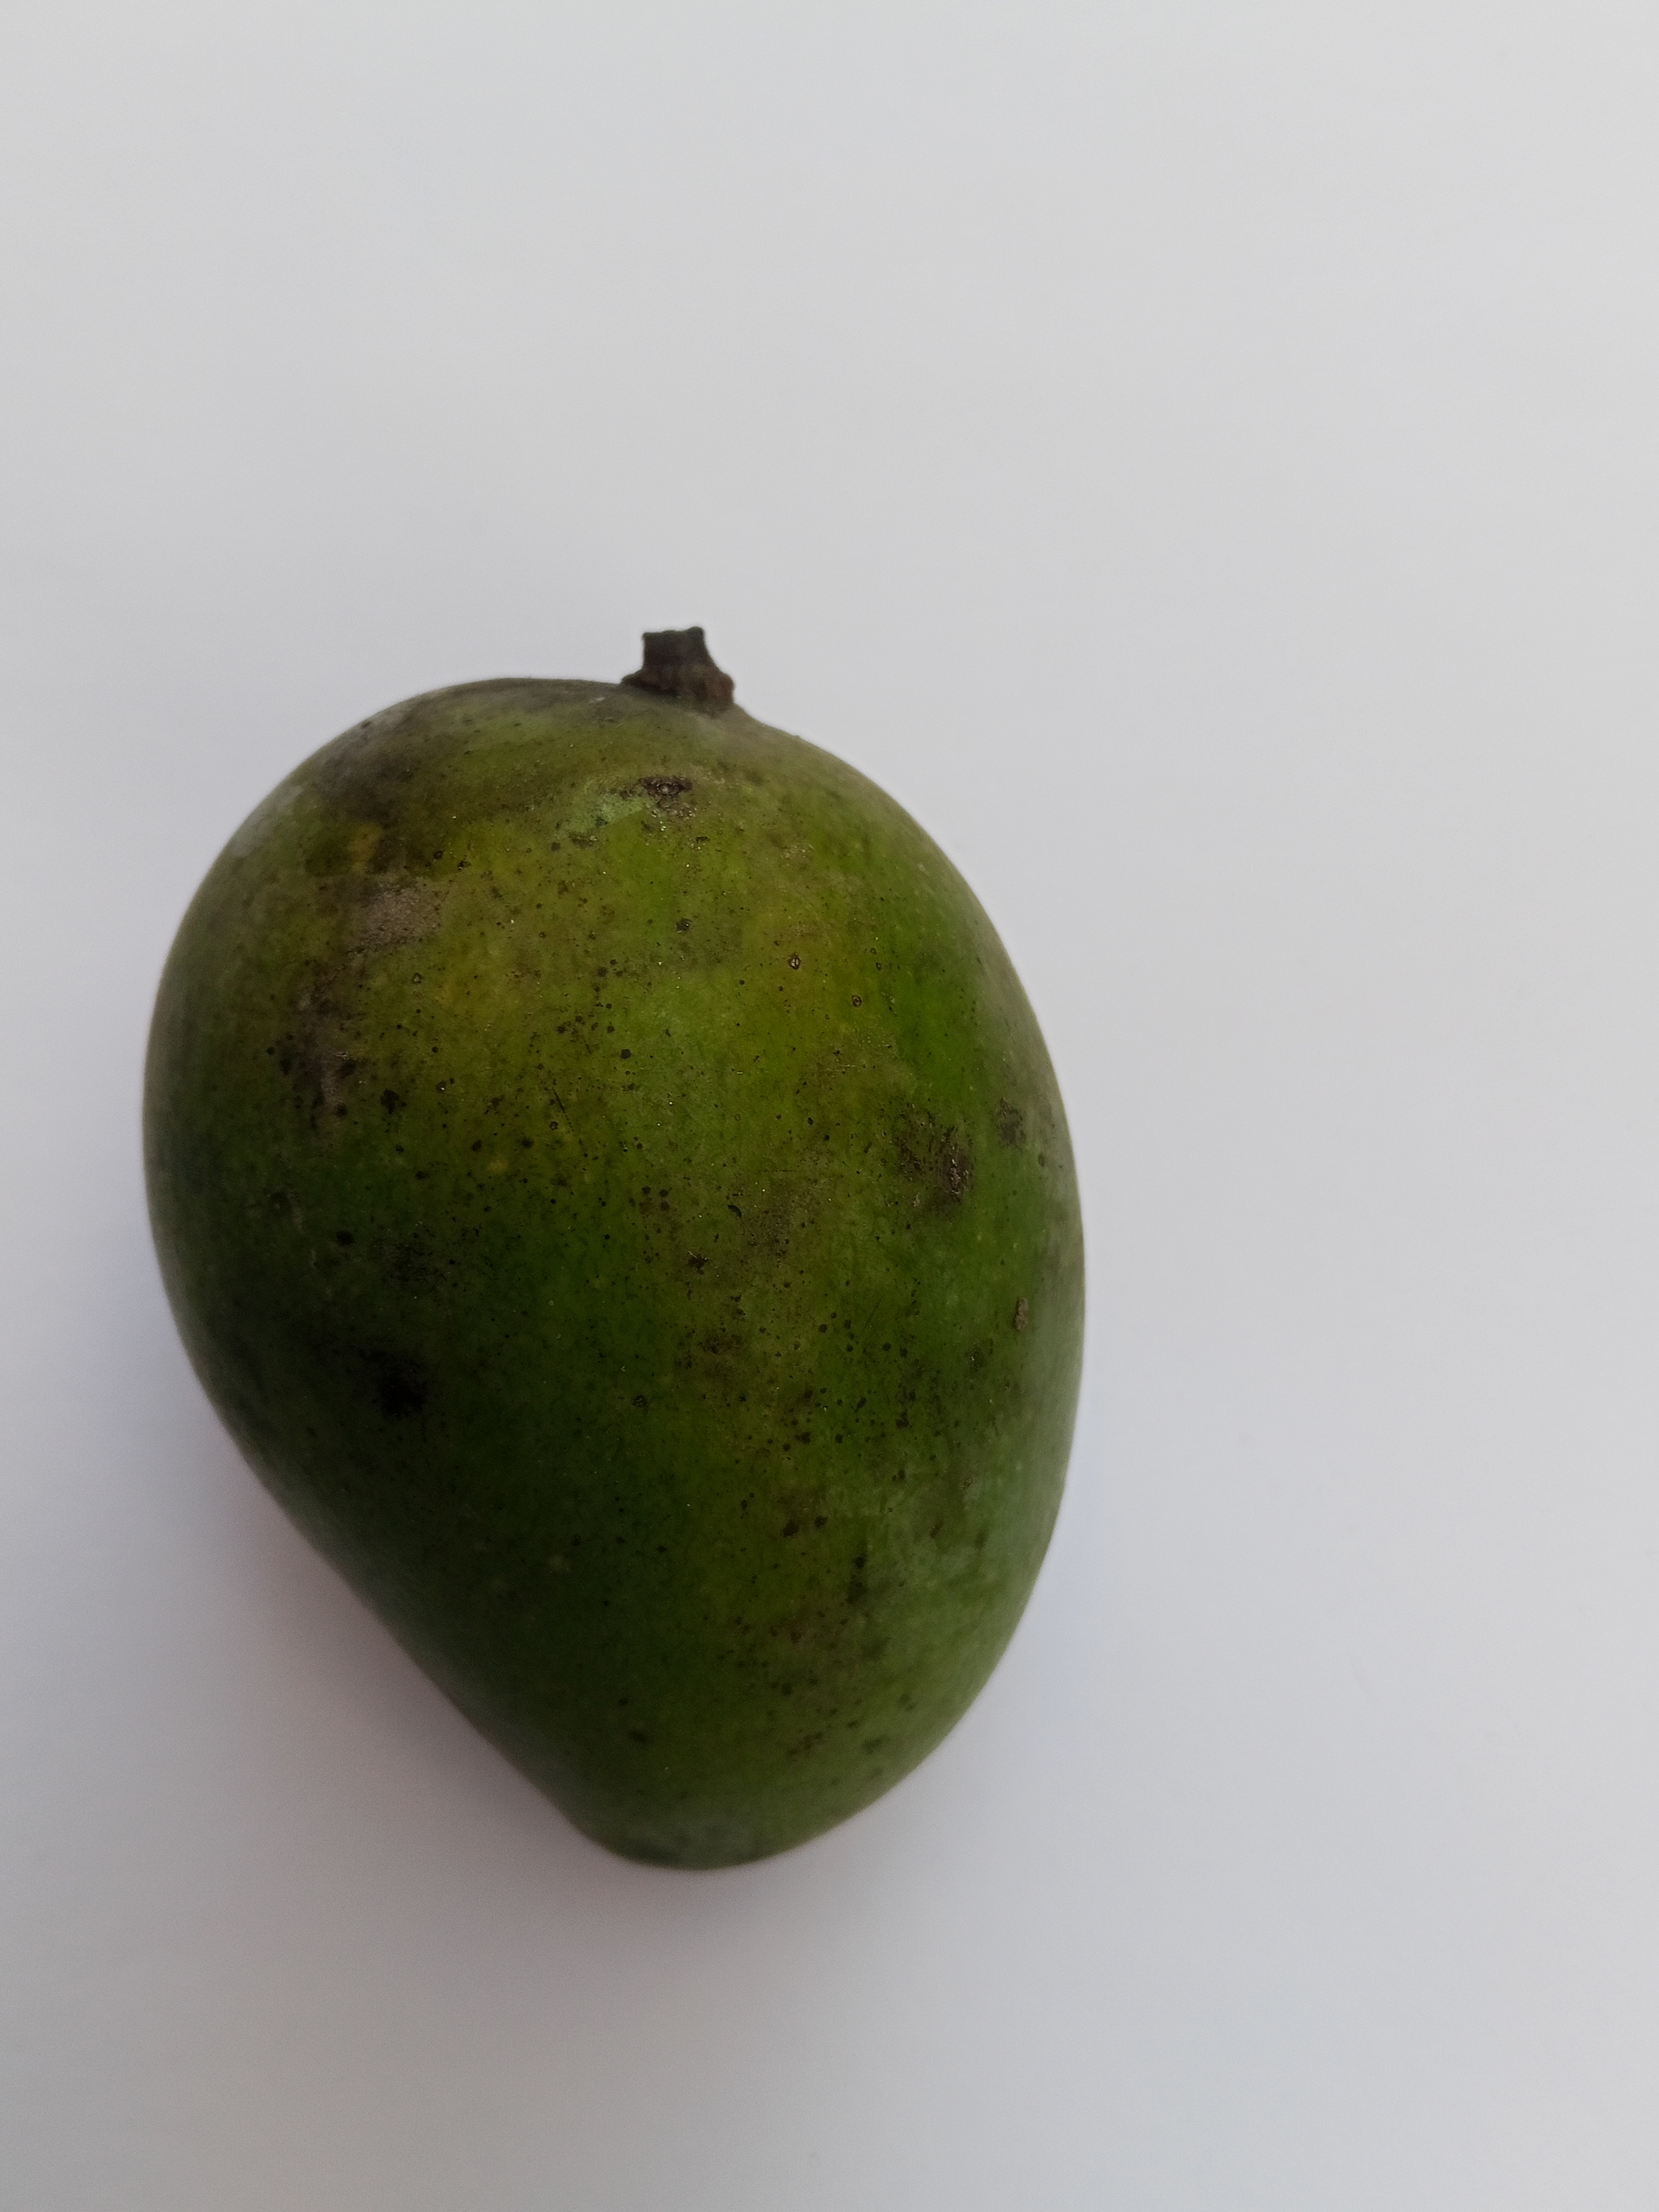
Mango variety: Amrapali